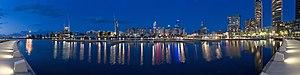
Panorama de Melbourne vu du pont Yarra, sur les docks, au crépuscule. Assemblage de 10 photos prises avec un Canon 5D et un objectif 24-105mm f/4L IS.